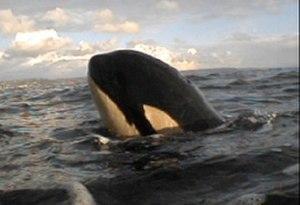
Springer, née fin 1999 ou début 2000, aussi connue sous le nom scientifique A73, est une orque femelle.